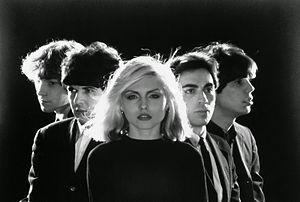
La new wave uˌweɪv] en anglais américain — littéralement « nouvelle vague » —, qui tire son nom de la Nouvelle Vague du cinéma français des années 1950, est un genre musical regroupant plusieurs styles de musiques pop/rock apparues de la fin des années 1970 au milieu des années 1980, aux sonorités électroniques et punk rock. À l'origine — comme pour le post-punk — la new wave définissait les nouveaux groupes et artistes pop rock anglo-américains nés après l'explosion du punk, avant qu'elle ne soit identifiée comme un genre musical incorporant musique électronique/expérimentale, disco et pop. Quelques sous-genres et dérivés musicaux ont été créés à partir de la new wave, dont les nouveaux romantiques, l'electronic body music (EBM) et le rock gothique.
Blondie est un groupe de rock américain, originaire de New York. Il est formé en 1974 par Deborah Harry et Chris Stein. Pionnier de la scène pop punk des années 1970, le groupe devient célèbre pour son mélange électrique de styles musicaux intégrant des éléments disco, pop, rap, reggae tout en conservant une base new wave.